2006–2008 Juba talks

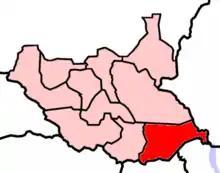
Owiny Ki-Bul is in East Equatoria (in red) bordering Uganda to the south, Kenya to the southeast and Ethiopia to the east.

On 4 August 2006, Vincent Otti declared a unilateral ceasefire and asked the Ugandan government to reciprocate. Ugandan Internal Affairs Minister Ruhakana Rugunda stated that they were waiting to see the effect on the ground. ICC indictee Raska Lukwiya was killed in battle on 12 August 2006; the LRA asked for three days of mourning though a spokesman said that talks would continue. Ugandan President Museveni set a 12 September 2006 deadline to finalize a peace deal. The government and LRA signed a truce on 26 August 2006. Under the terms of the agreement, LRA forces were required to leave Uganda and gather in two assembly areas, where the Ugandan government promised they would not attack and the government of Southern Sudan guaranteed their safety. Once this is accomplished, talks on a comprehensive peace agreement would begin. Although a final agreement was not reached by the 12 August deadline, LRA rebels began gathering in the assembly areas and the government delegation stated that they would not hold to the deadline. Machar stated that several hundred rebels, including Otti, had gathered either at Ri-Kwangba in West Equatoria or Owiny Ki-Bul in East Equatoria.